Ferguson Fire

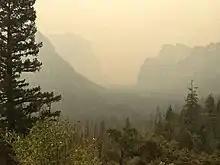
Half Dome and Yosemite Valley in heavy smoke, August 5

As the Ferguson Fire continued to burn into August, it had grown overnight into August 1 totaling at 39 percent containment. Tactical firing was focused around Highway 41 toward Wawona Campground, heading west from Crow Peak. Crews also focused on building containment lines around Merced Grove and the giant sequoias. The fire continued to spread southeast from El Portal, threatening Yosemite West. The fire was successfully slowed. Select roads and trails in Groveland Ranger District in Stanislaus National Forest were closed due to the fire's impacts. Two more firefighters were injured, totaling 11 in the Ferguson Fire. Wawona was evacuated out of concern of the fire expanding further into the area. Evacuation orders were lifted for El Portal Trailer Court.